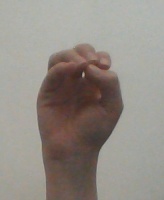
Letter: ha